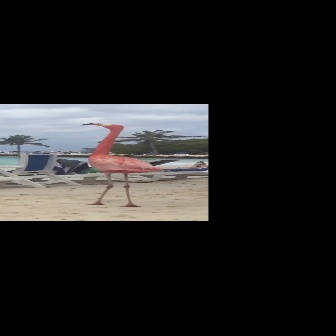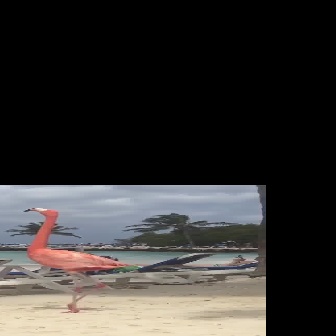
  Please identify the target specified by the bounding box [78,122,162,206] in the first image and locate it in the second image. Return the coordinates in [x_min,y_min,x_max,y_max] format.
Answer: [21,207,127,313]